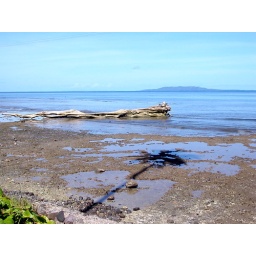
tree in low tide, east coast ovalau_1